Möngke Khan

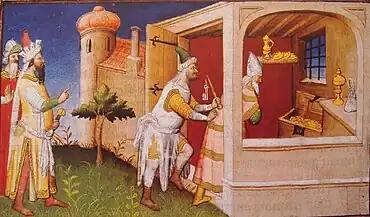
Hulagu imprisons the Caliph Al-Musta'sim among his treasures to starve him to death ("Le livre des merveilles", 15th century).

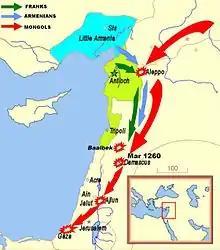
Mongols sacked Syrian cities in 1259–1260 and advanced to the Egyptian border.

When Möngke called a kurultai to prepare the next conquest in 1252–1253, the Sultanate of Rum and the Lu'lu'id dynasty of Mosul were subject to the Mongol Empire. The Ayyubid ruler of Mayyafariqin, Malik Kamil, and his cousin in Aleppo and future Sultan, Malik Nasir Yusuf, sent envoys to Möngke Khan, who imposed darughachis (overseers) and a census on the Diyarbakır area.